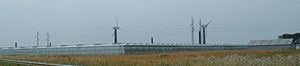
Masnedø / Billedgalleri
Masnedø er en ø i Storstrømmen mellem Sjælland og Falster.